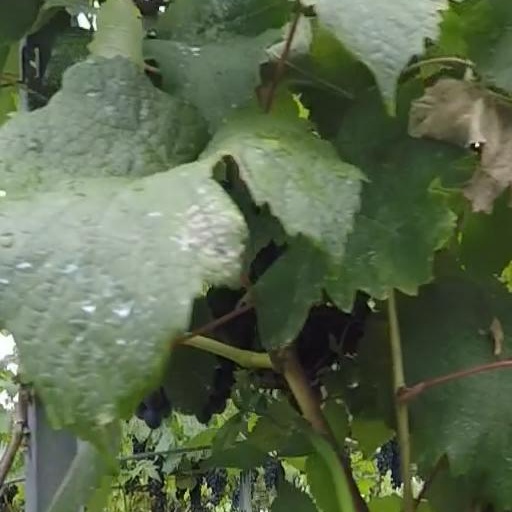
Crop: grape